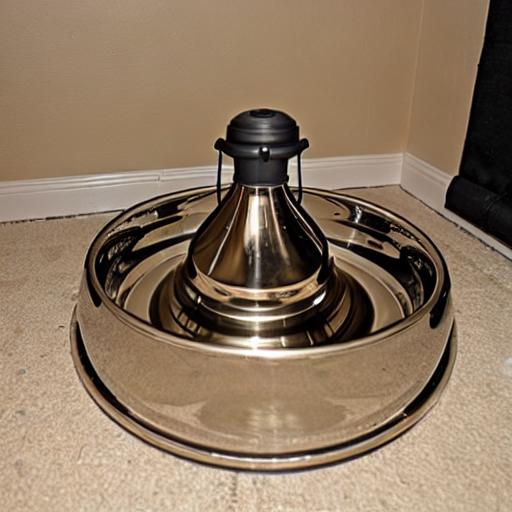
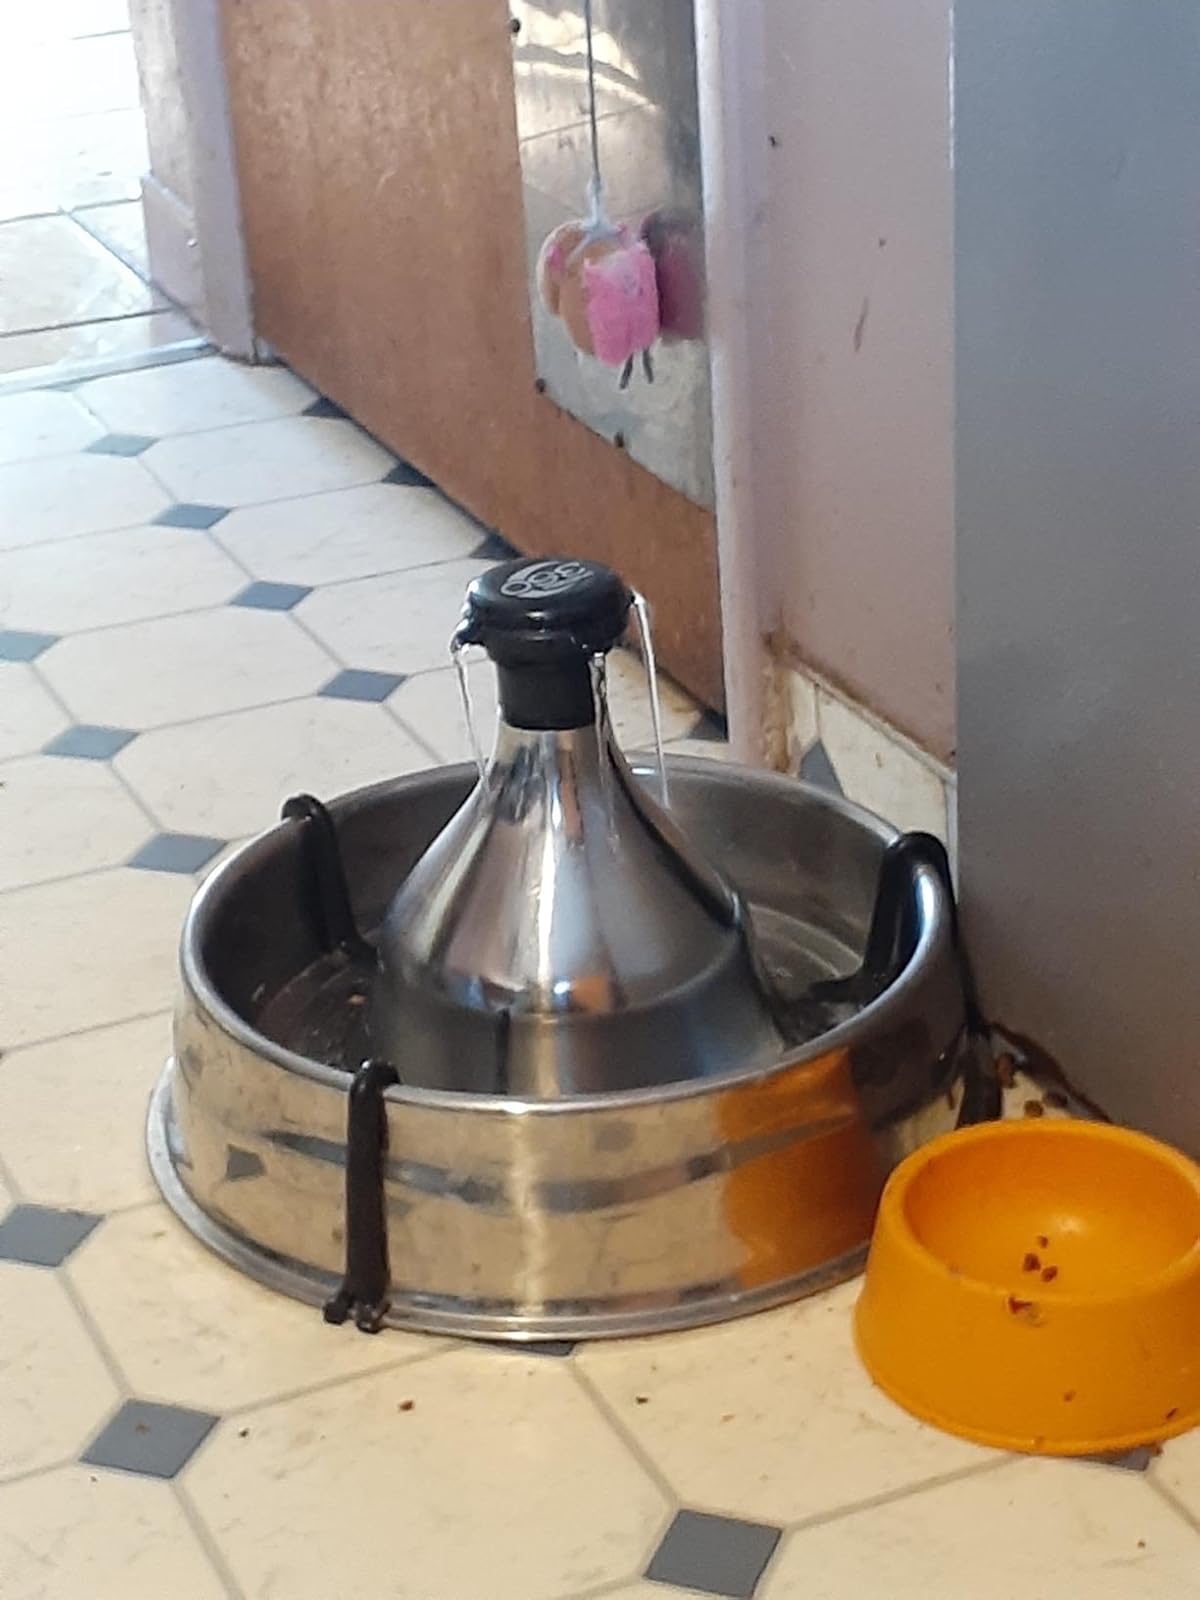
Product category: items_bowl
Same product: no